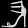
Label: Sandal